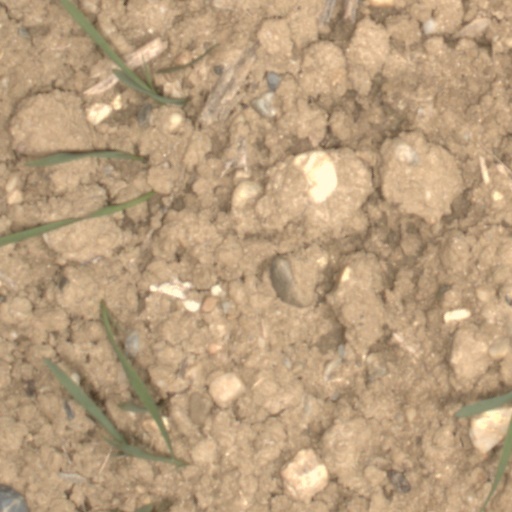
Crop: wheat